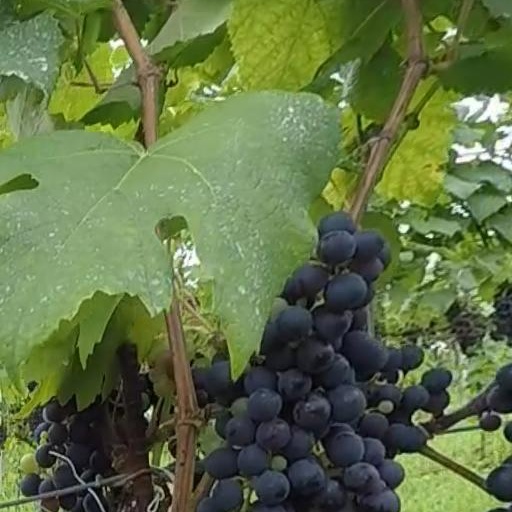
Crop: grape